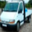
Label: truck